Desire (1946 Italian film)

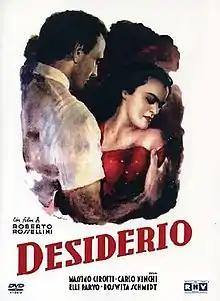
DVD cover

Desire (Italian: Desiderio) is a 1946 Italian melodrama film directed by Marcello Pagliero and Roberto Rossellini and starring Massimo Girotti, Elli Parvo and Carlo Ninchi.